The Reason I Can't Find My Love

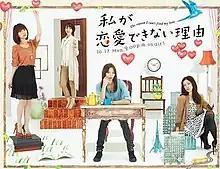

is a Japanese romantic comedy television drama series that aired from 17 October to 19 December 2011. It was broadcast at 21:00 every Monday on Fuji TV (CX). The Chinese name is "我不能戀愛的理由" ("Wǒ bù néng liàn ài de lǐ yóu").